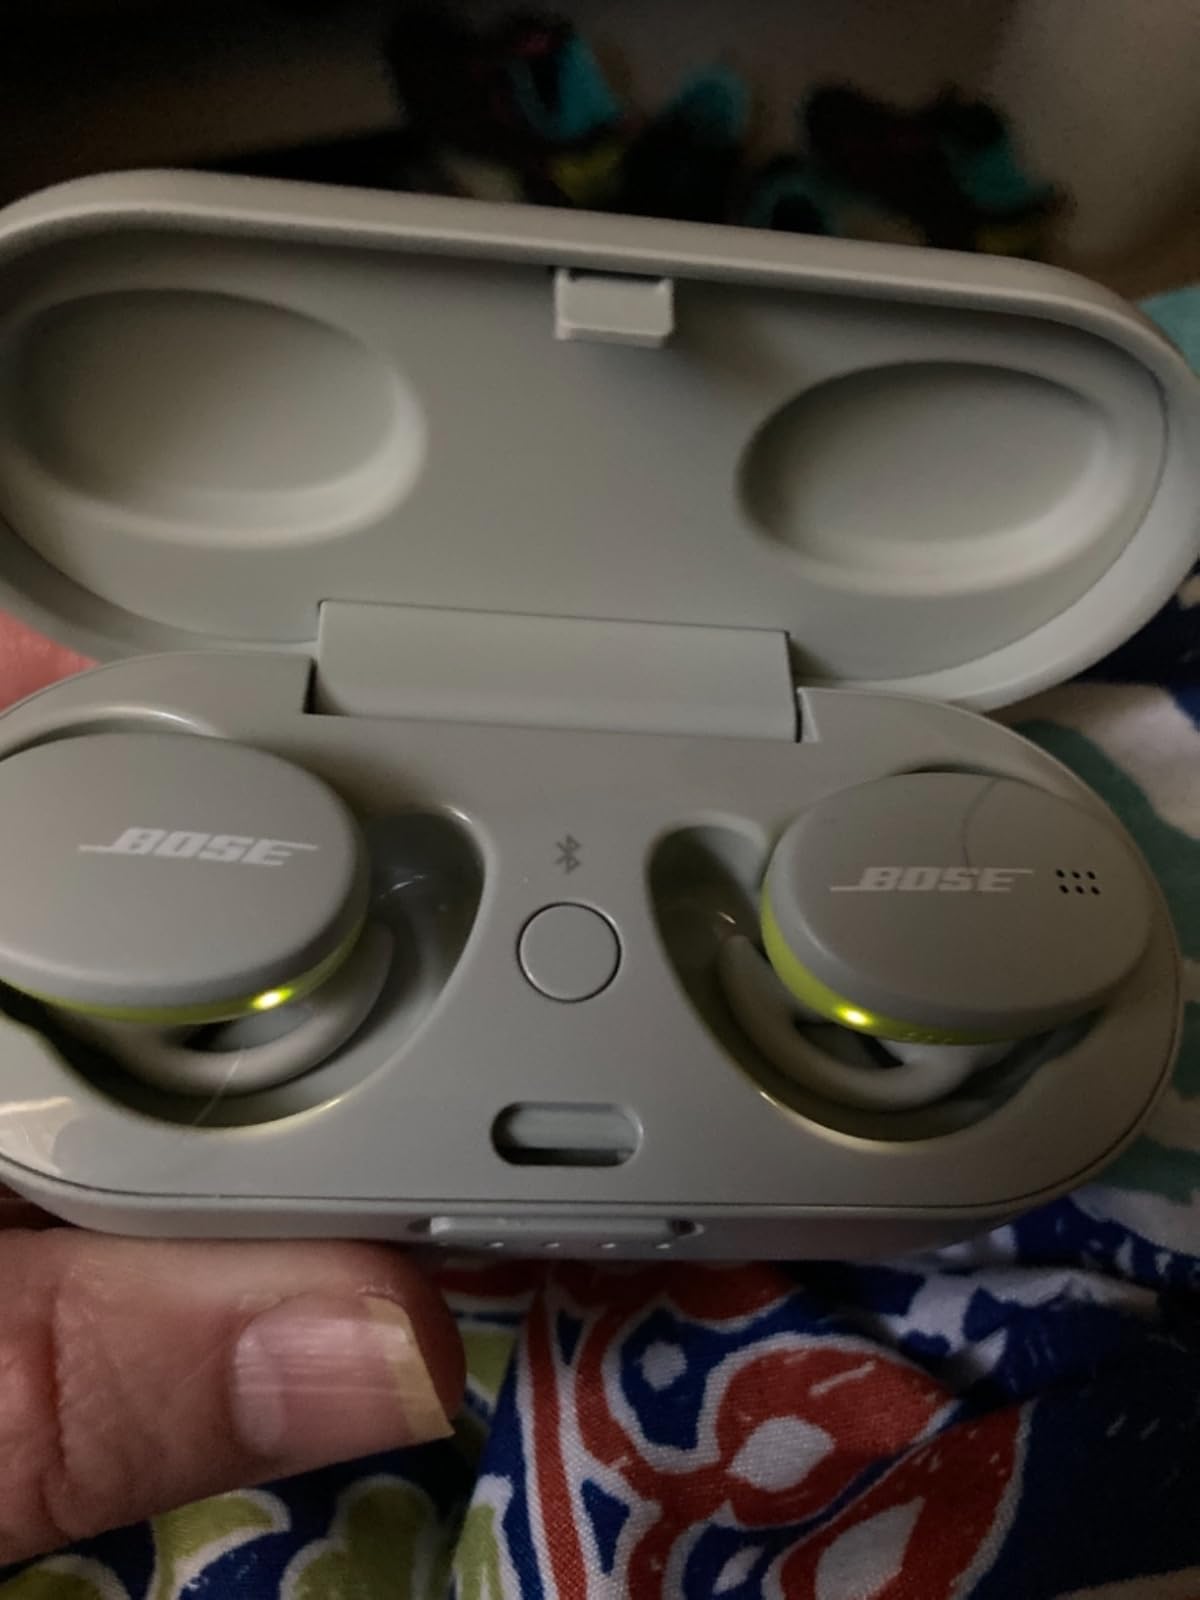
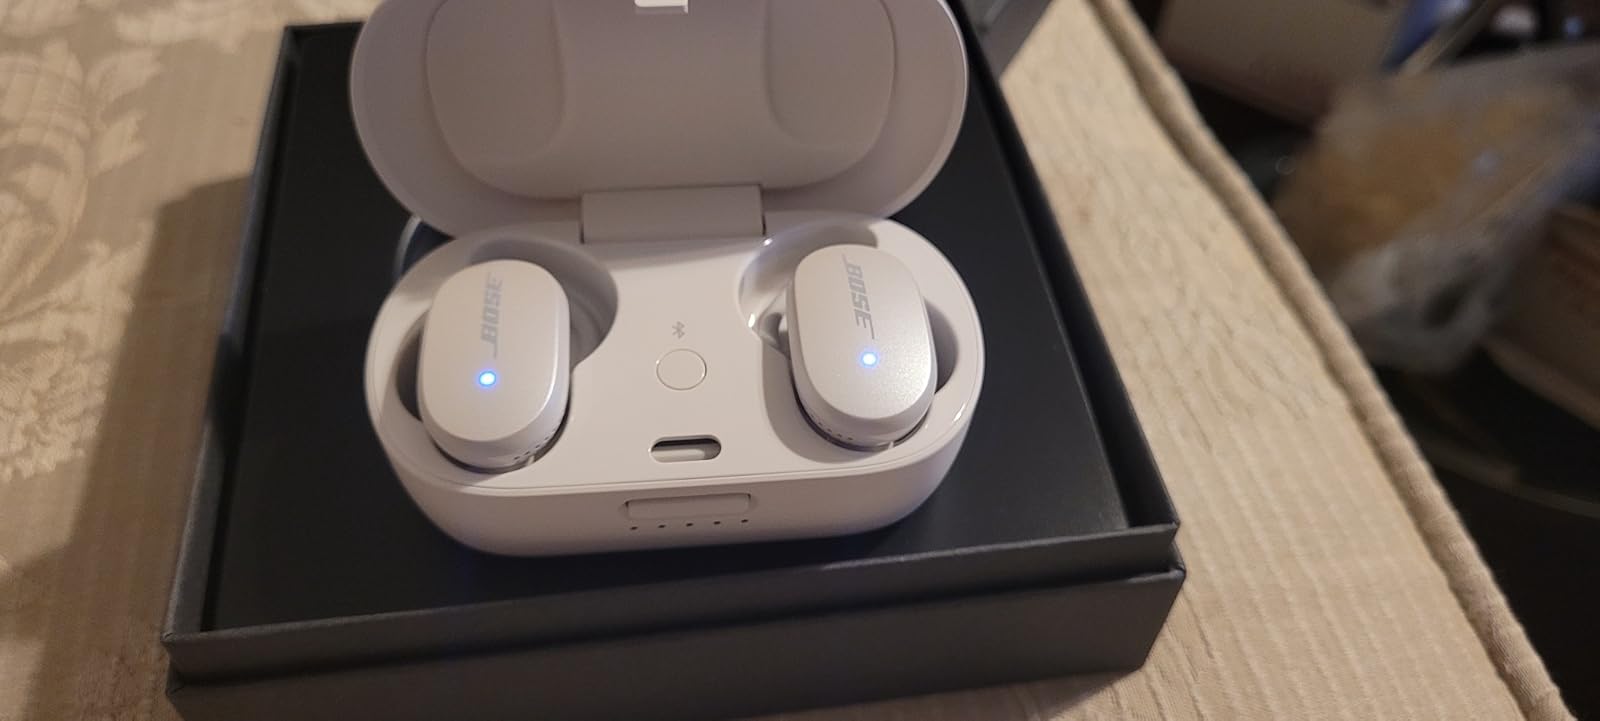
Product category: earbuds
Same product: no